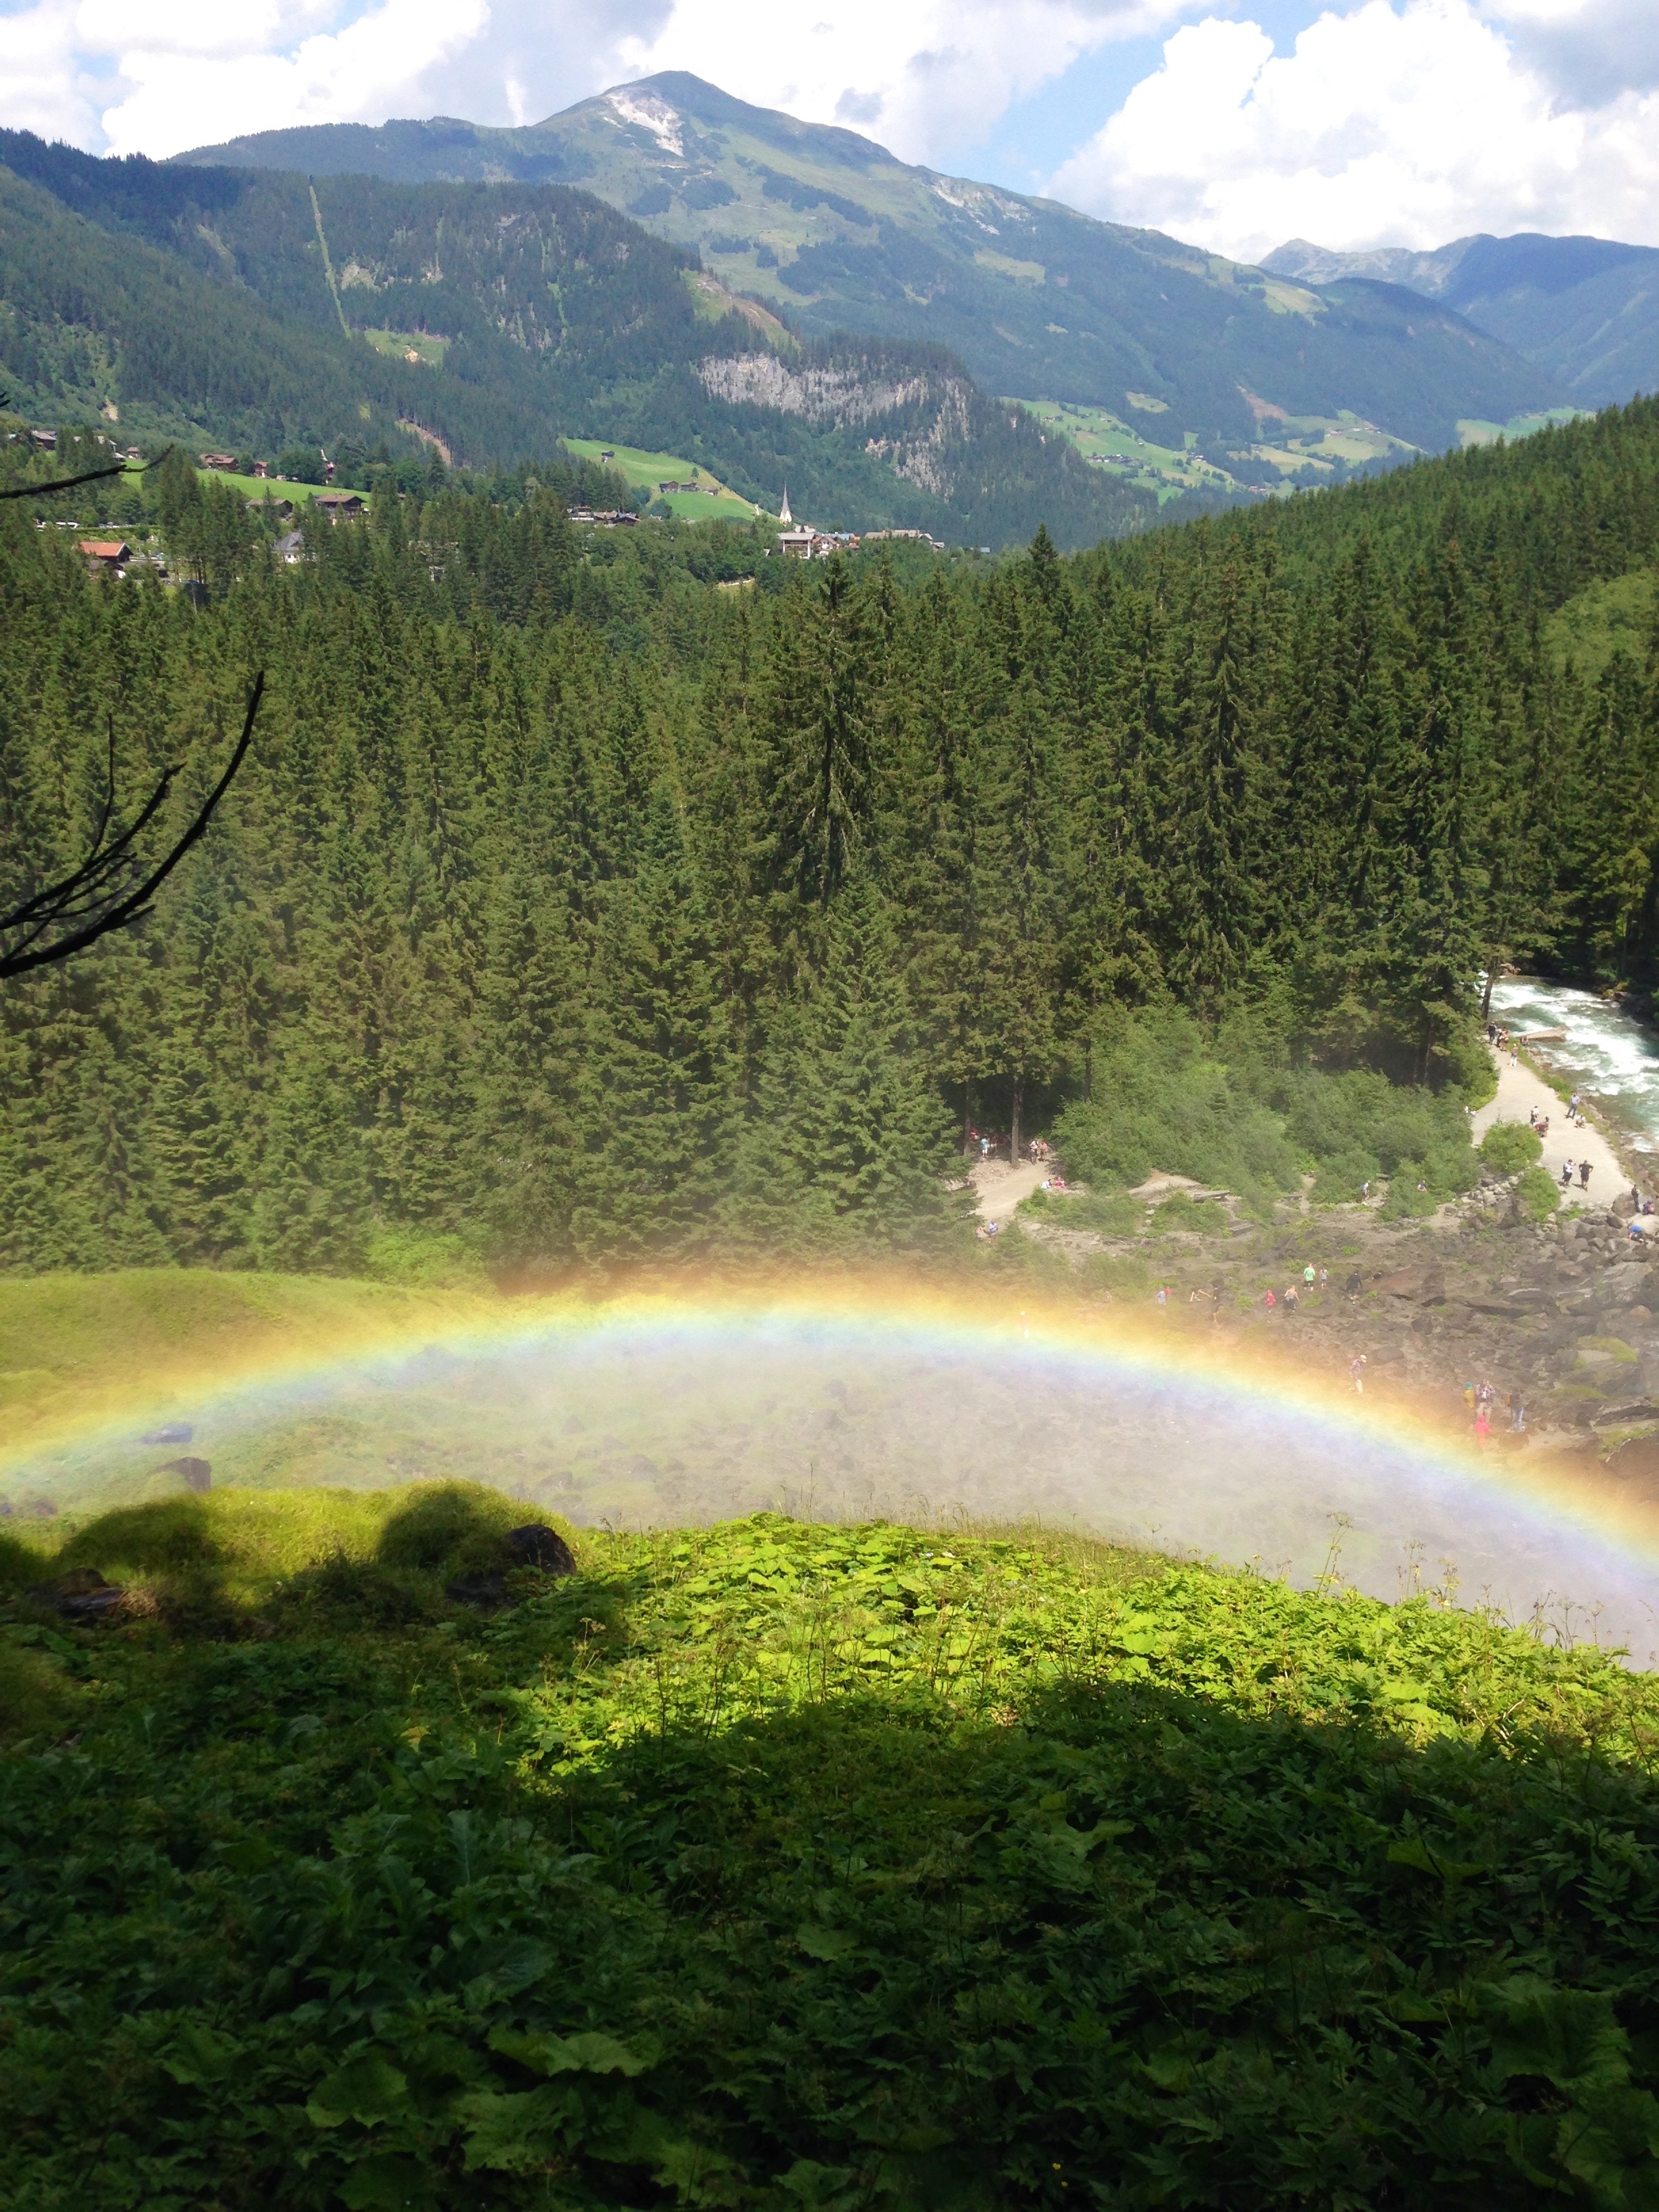
landscape, nature, forest, waterfall, wilderness, mountain, meadow, hill, lake, valley, mountain range, reservoir, highland, mountain landscape, austria, rainbow, plateau, wide, loch, water feature, foresight, mountain panorama, landform, geographical feature, atmospheric phenomenon, mountainous landforms